African wax prints

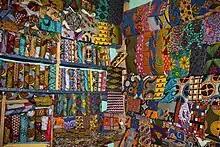
Waxprints sold in a shop in West Africa

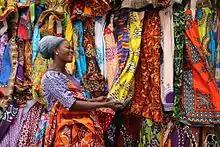
Lady selling colourful waxprint fabrics in Togo

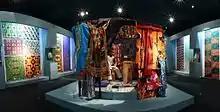
"Afrika im Gewand - Textile Kreationen in bunter Vielfalt", African Textiles Exhibition Museum der Völker 2016

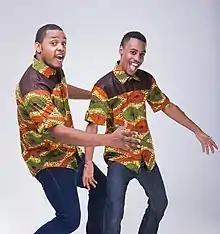
African print brothers

African wax prints, Dutch wax prints or Ankara, are a type of common material for clothing in West Africa. They were introduced to West Africans by Dutch merchants during the 19th century, who took inspiration from native Indonesian batik designs. They began to adapt their designs and colours to suit the tastes of the African market. They are industrially produced colourful cotton cloths with batik-inspired printing. One feature of these materials is the lack of difference in the colour intensity of the front and back sides. The wax fabric can be sorted into categories of quality due to the processes of manufacturing. The term "Ankara" originates from the Hausa name for Accra, the capital of what is now Ghana. Initially used by Nigerian Hausa tradesmen, it was meant to refer to "Accra," which served as a hub for African prints in the 19th century.